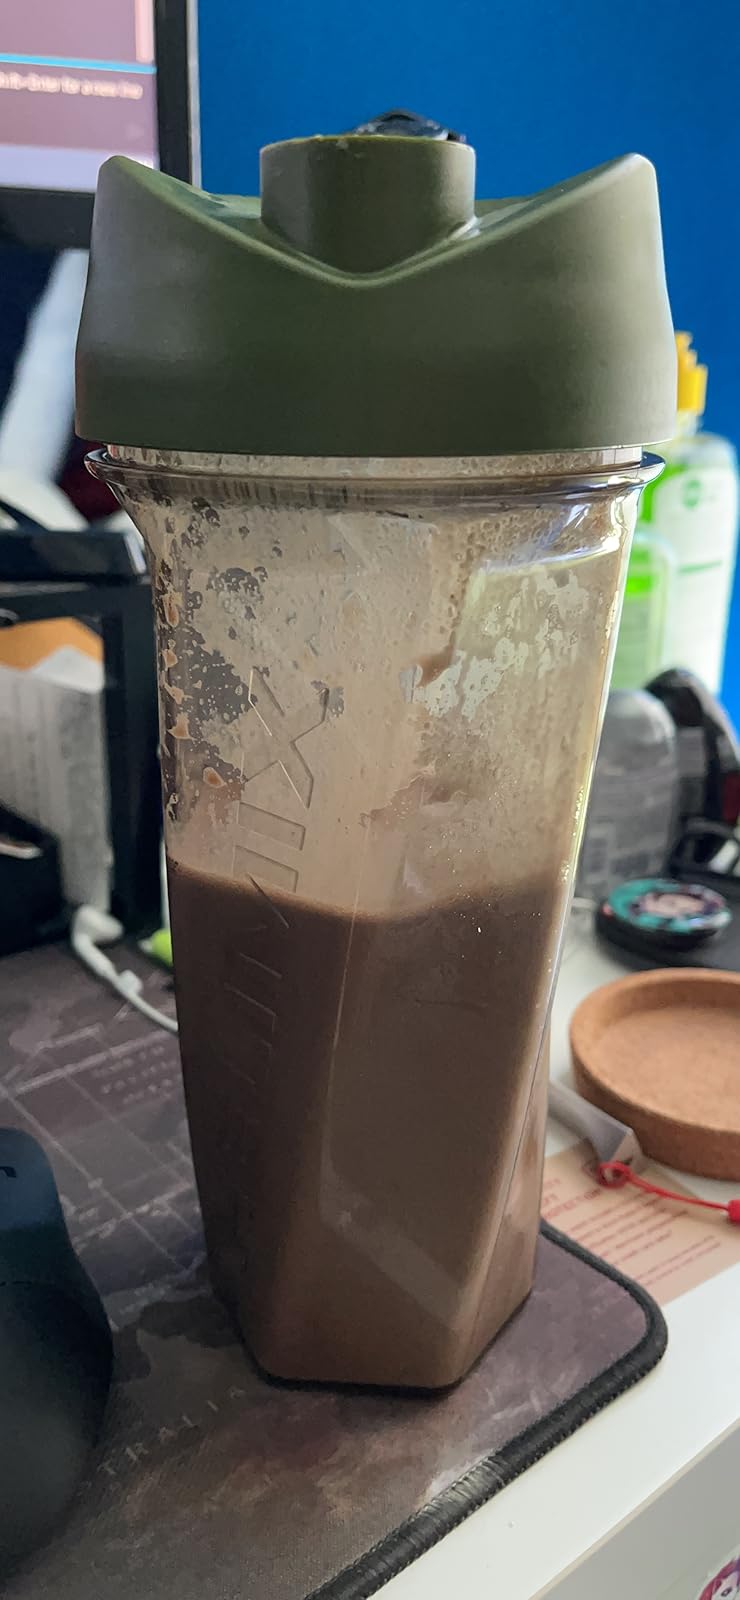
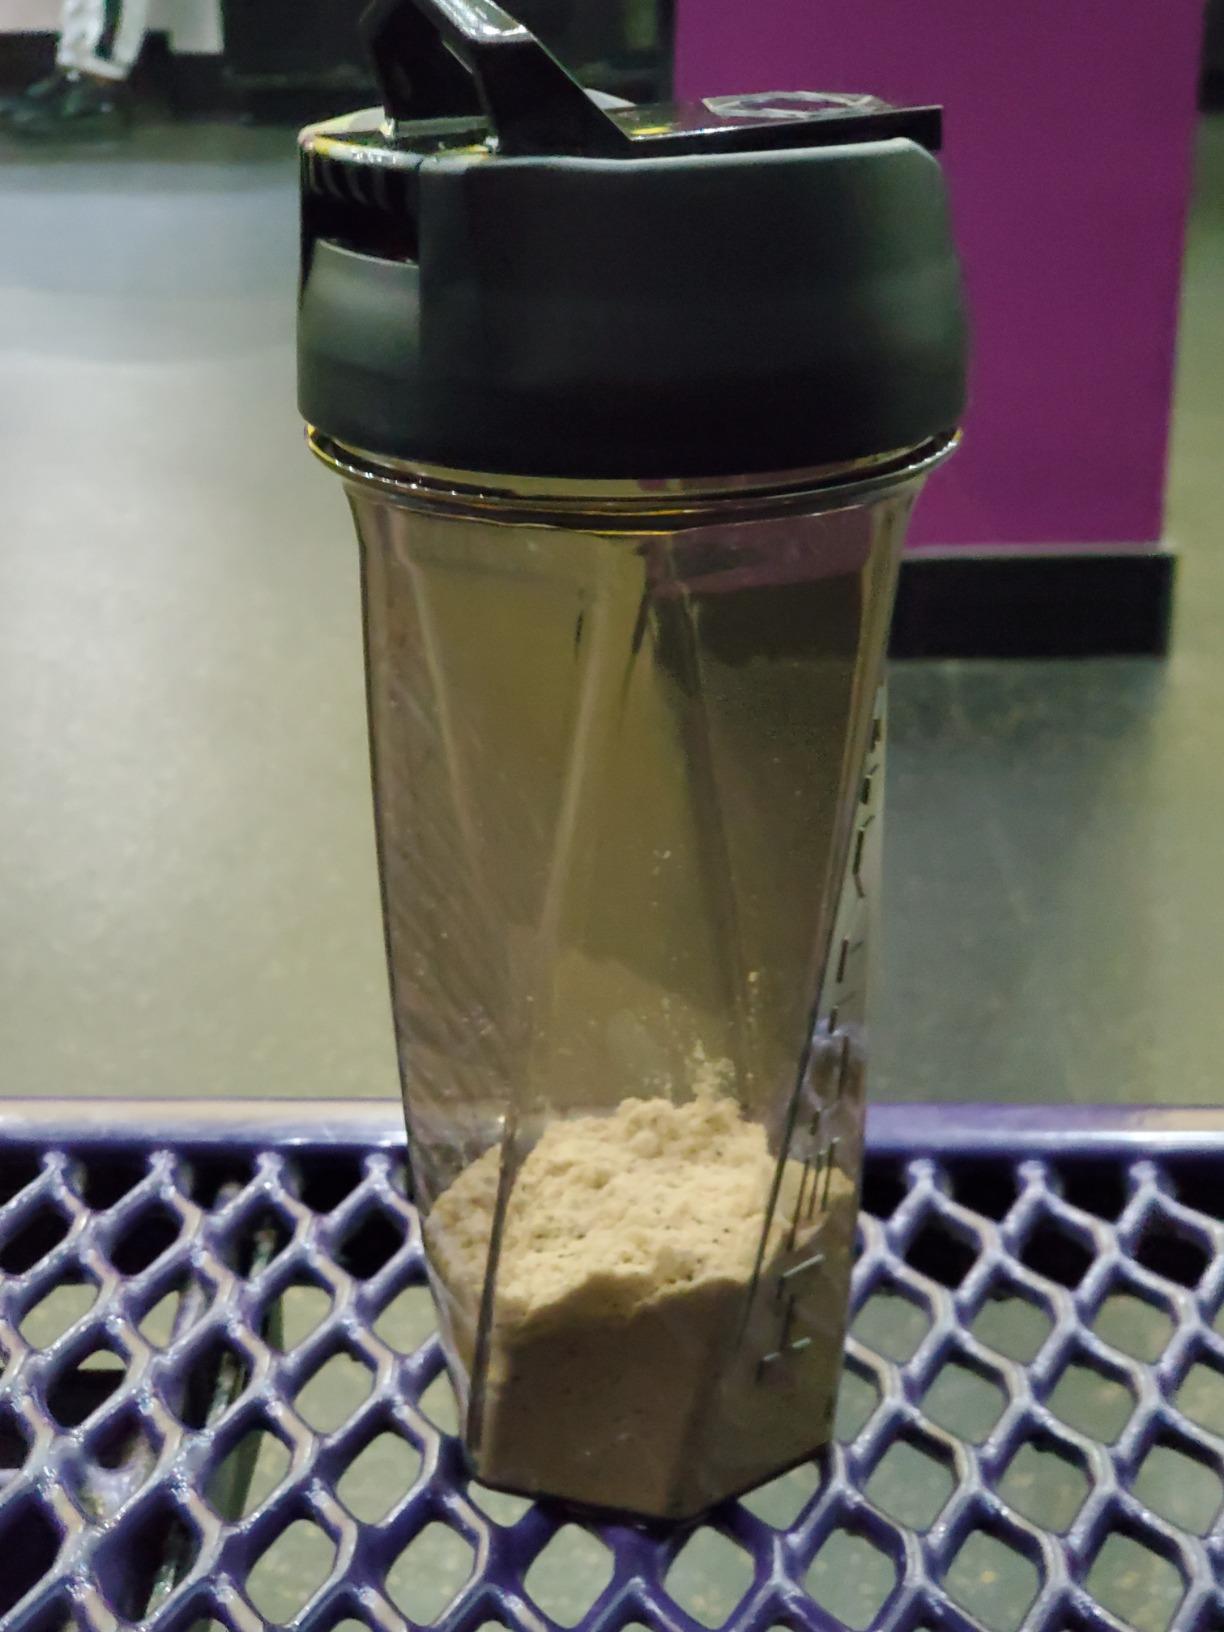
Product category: items_blender
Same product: no